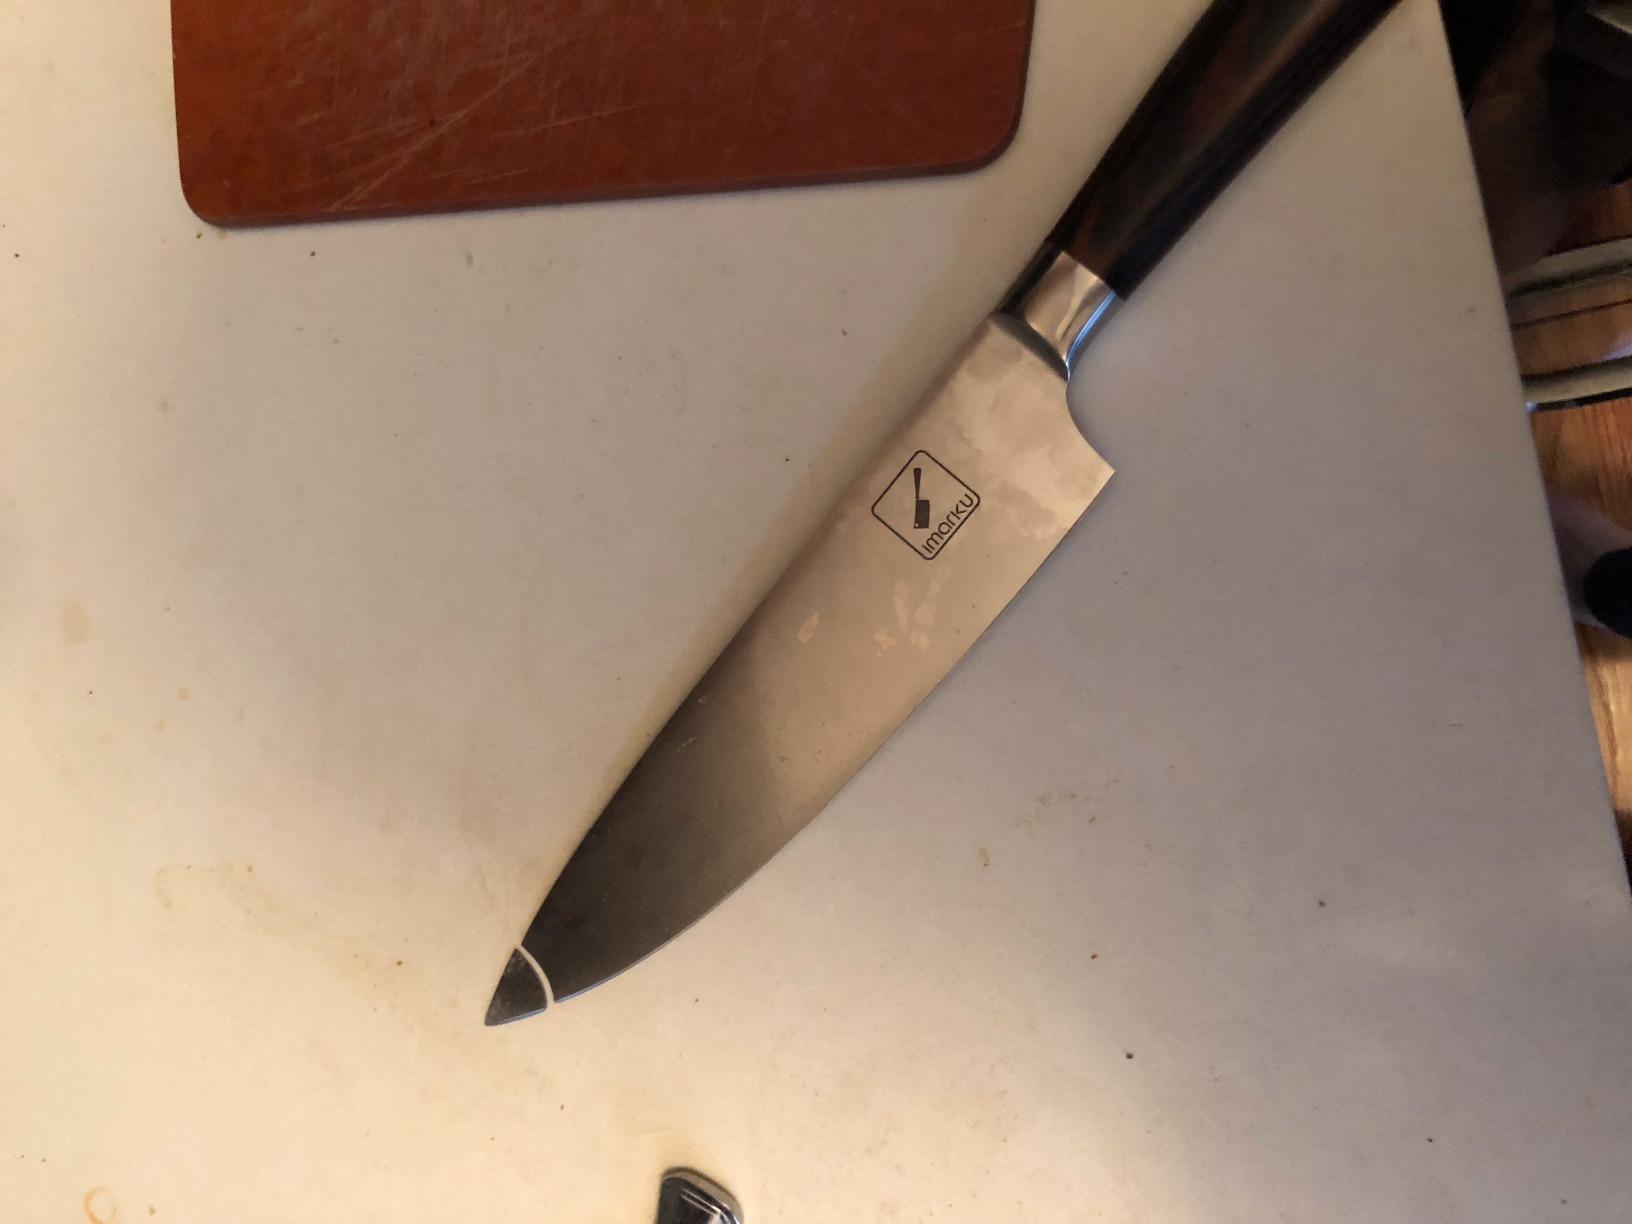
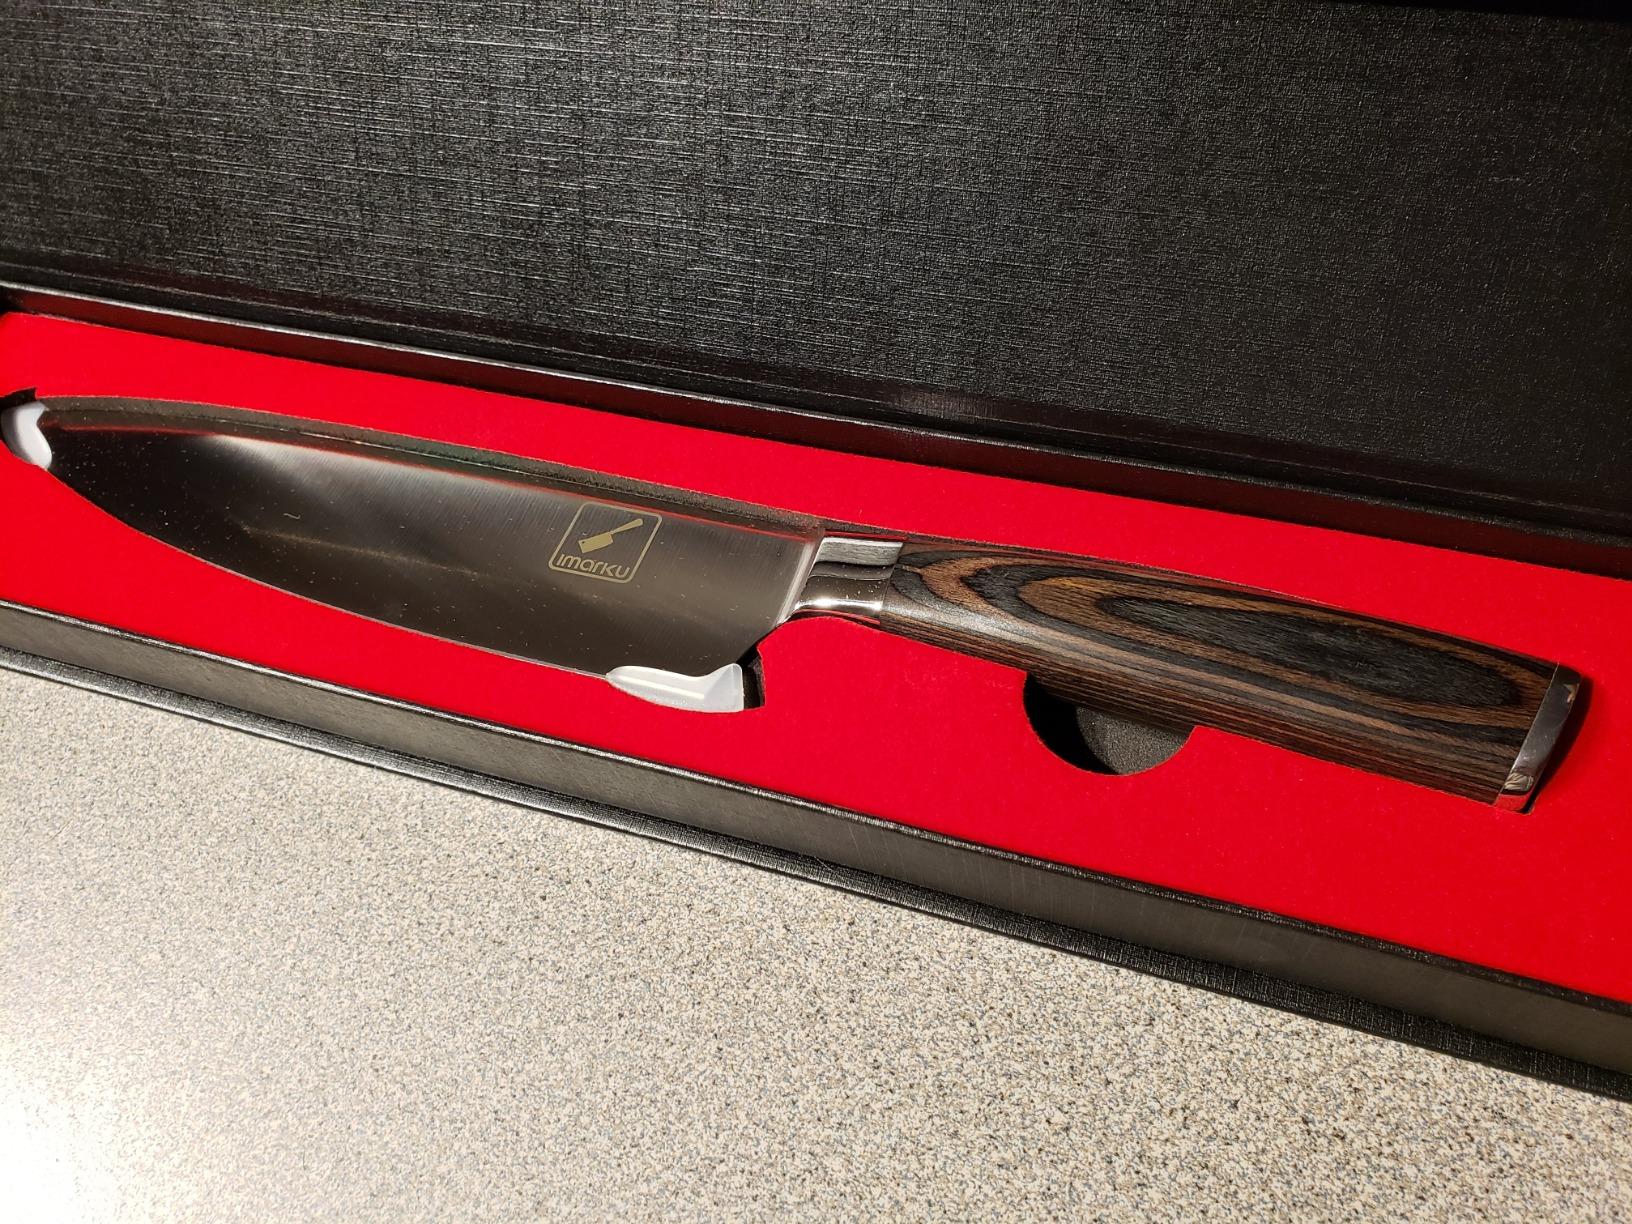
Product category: items_knife
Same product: yes